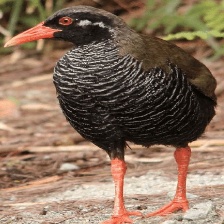
Species: OKINAWA RAIL
Scientific name: GALLIRALLUS OKINAWAE
ImageNet parent category: european_gallinule